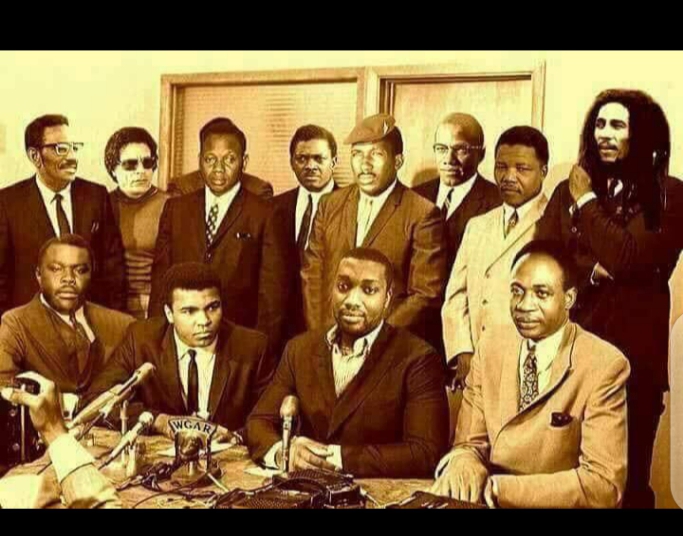
Lii ab nataal la buy wane ay boroom xam-xam yu sol yére tubaab...Ceex Anta Jóob, Tomaas Sànkara, gis nañ ab buntu ci ginnaaw ak ay micro ci seen kanam.